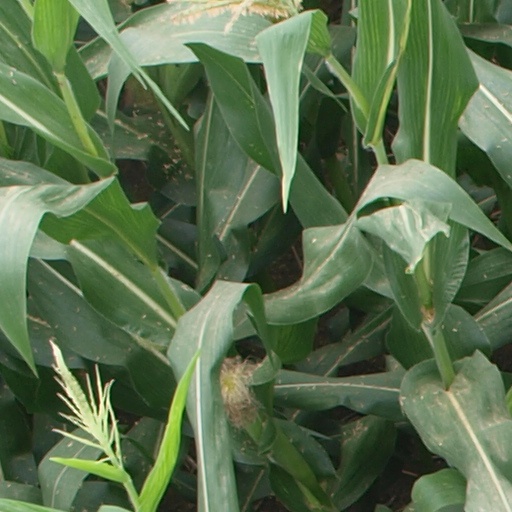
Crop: maize; corn